Jewellery

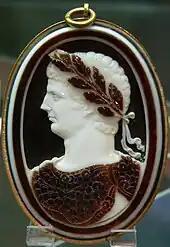
Cameo; 16th century; sardonyx; Cabinet des Médailles (Paris)

By approximately 5,000 years ago, jewellery-making had become a significant craft in the cities of Mesopotamia. The most significant archaeological evidence comes from the Royal Cemetery of Ur, where hundreds of burials dating 2900–2300 BC were unearthed; tombs such as that of Puabi contained a multitude of artefacts in gold, silver, and semi-precious stones, such as lapis lazuli crowns embellished with gold figurines, close-fitting collar necklaces, and jewel-headed pins. In Assyria, men and women both wore extensive amounts of jewellery, including amulets, ankle bracelets, heavy multi-strand necklaces, and cylinder seals.